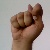
The image shows a hand gesture representing the letter 'T' in Indian Sign Language.